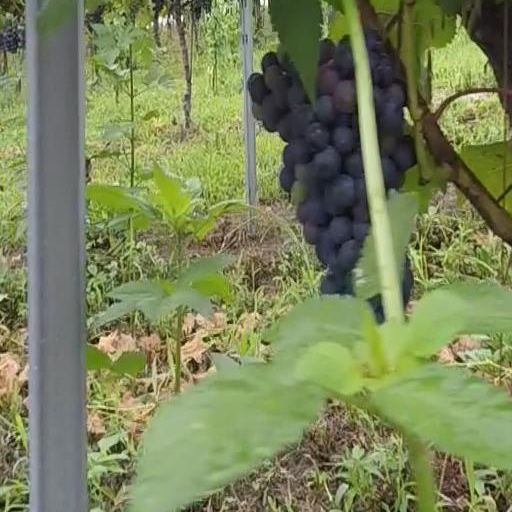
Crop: grape